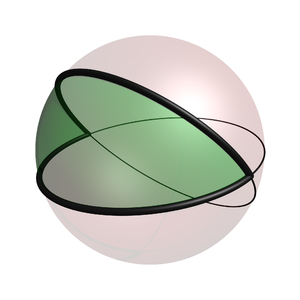
En géométrie euclidienne, un digone est un polygone dégénéré avec deux côtés et deux sommets. C'est le seul polygone régulier qui n'est ni simple, ni croisé. Son symbole de Schläfli est {2}.